Star Model S

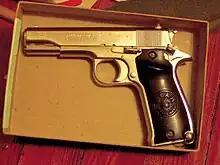
Star Model S 380

The Star Model S was a Spanish semi-automatic pistol manufactured by Star Bonifacio Echeverria, S.A. and designed to use the .380 ACP cartridge. Like many semi-automatic handguns, the basic design of the Star Model S is based on the .45 calibre Colt 1911. But it is much smaller, lighter, and lacks some of the safety features of the Colt pistol. It is this lightness and lack of safety features that make this a fast gun.